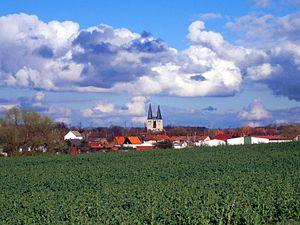
Osterwieck est une ville allemande de l'arrondissement de Harz, dans le Land de Saxe-Anhalt.